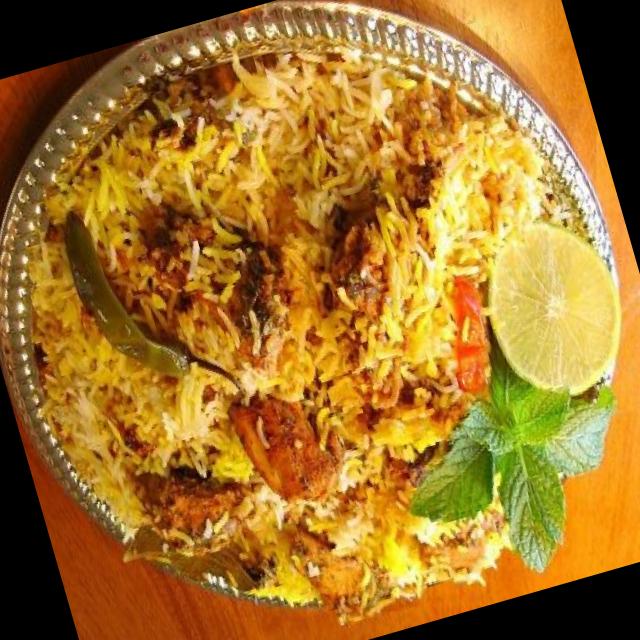
Dish: biryani